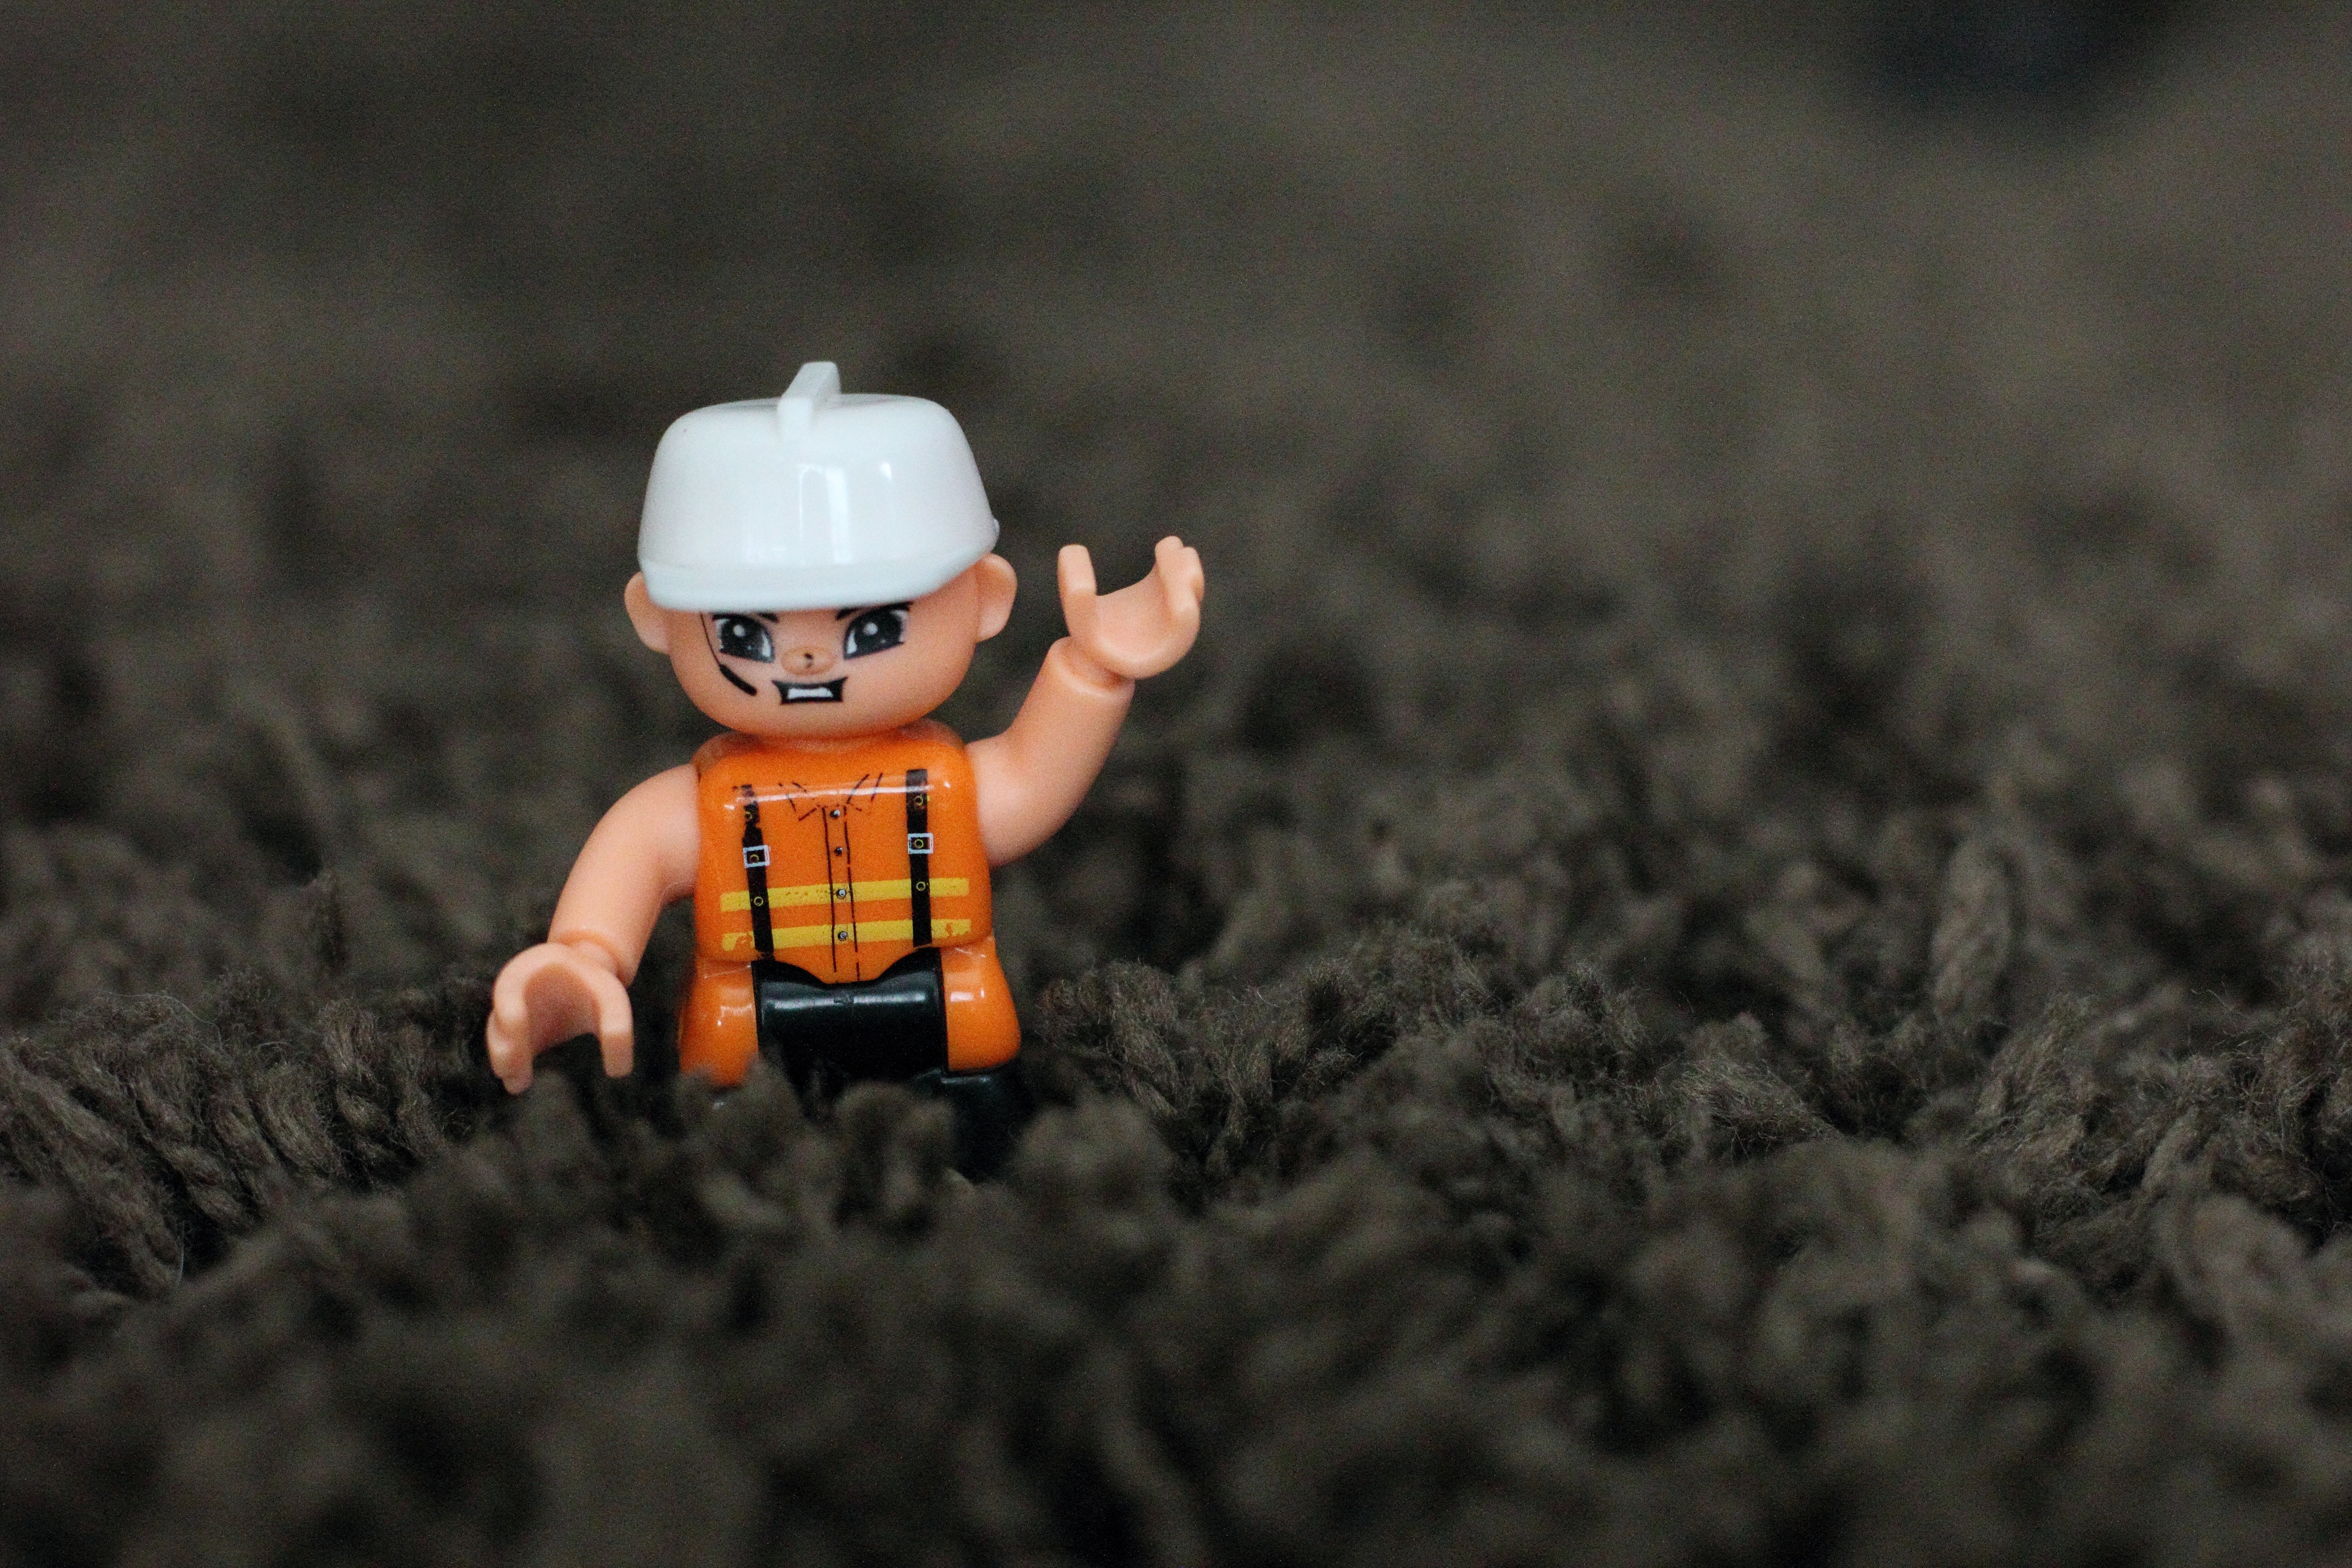
hand, man, play, construction, soil, child, toy, childhood, block, fun, figure, toddler, lego, carpet, character